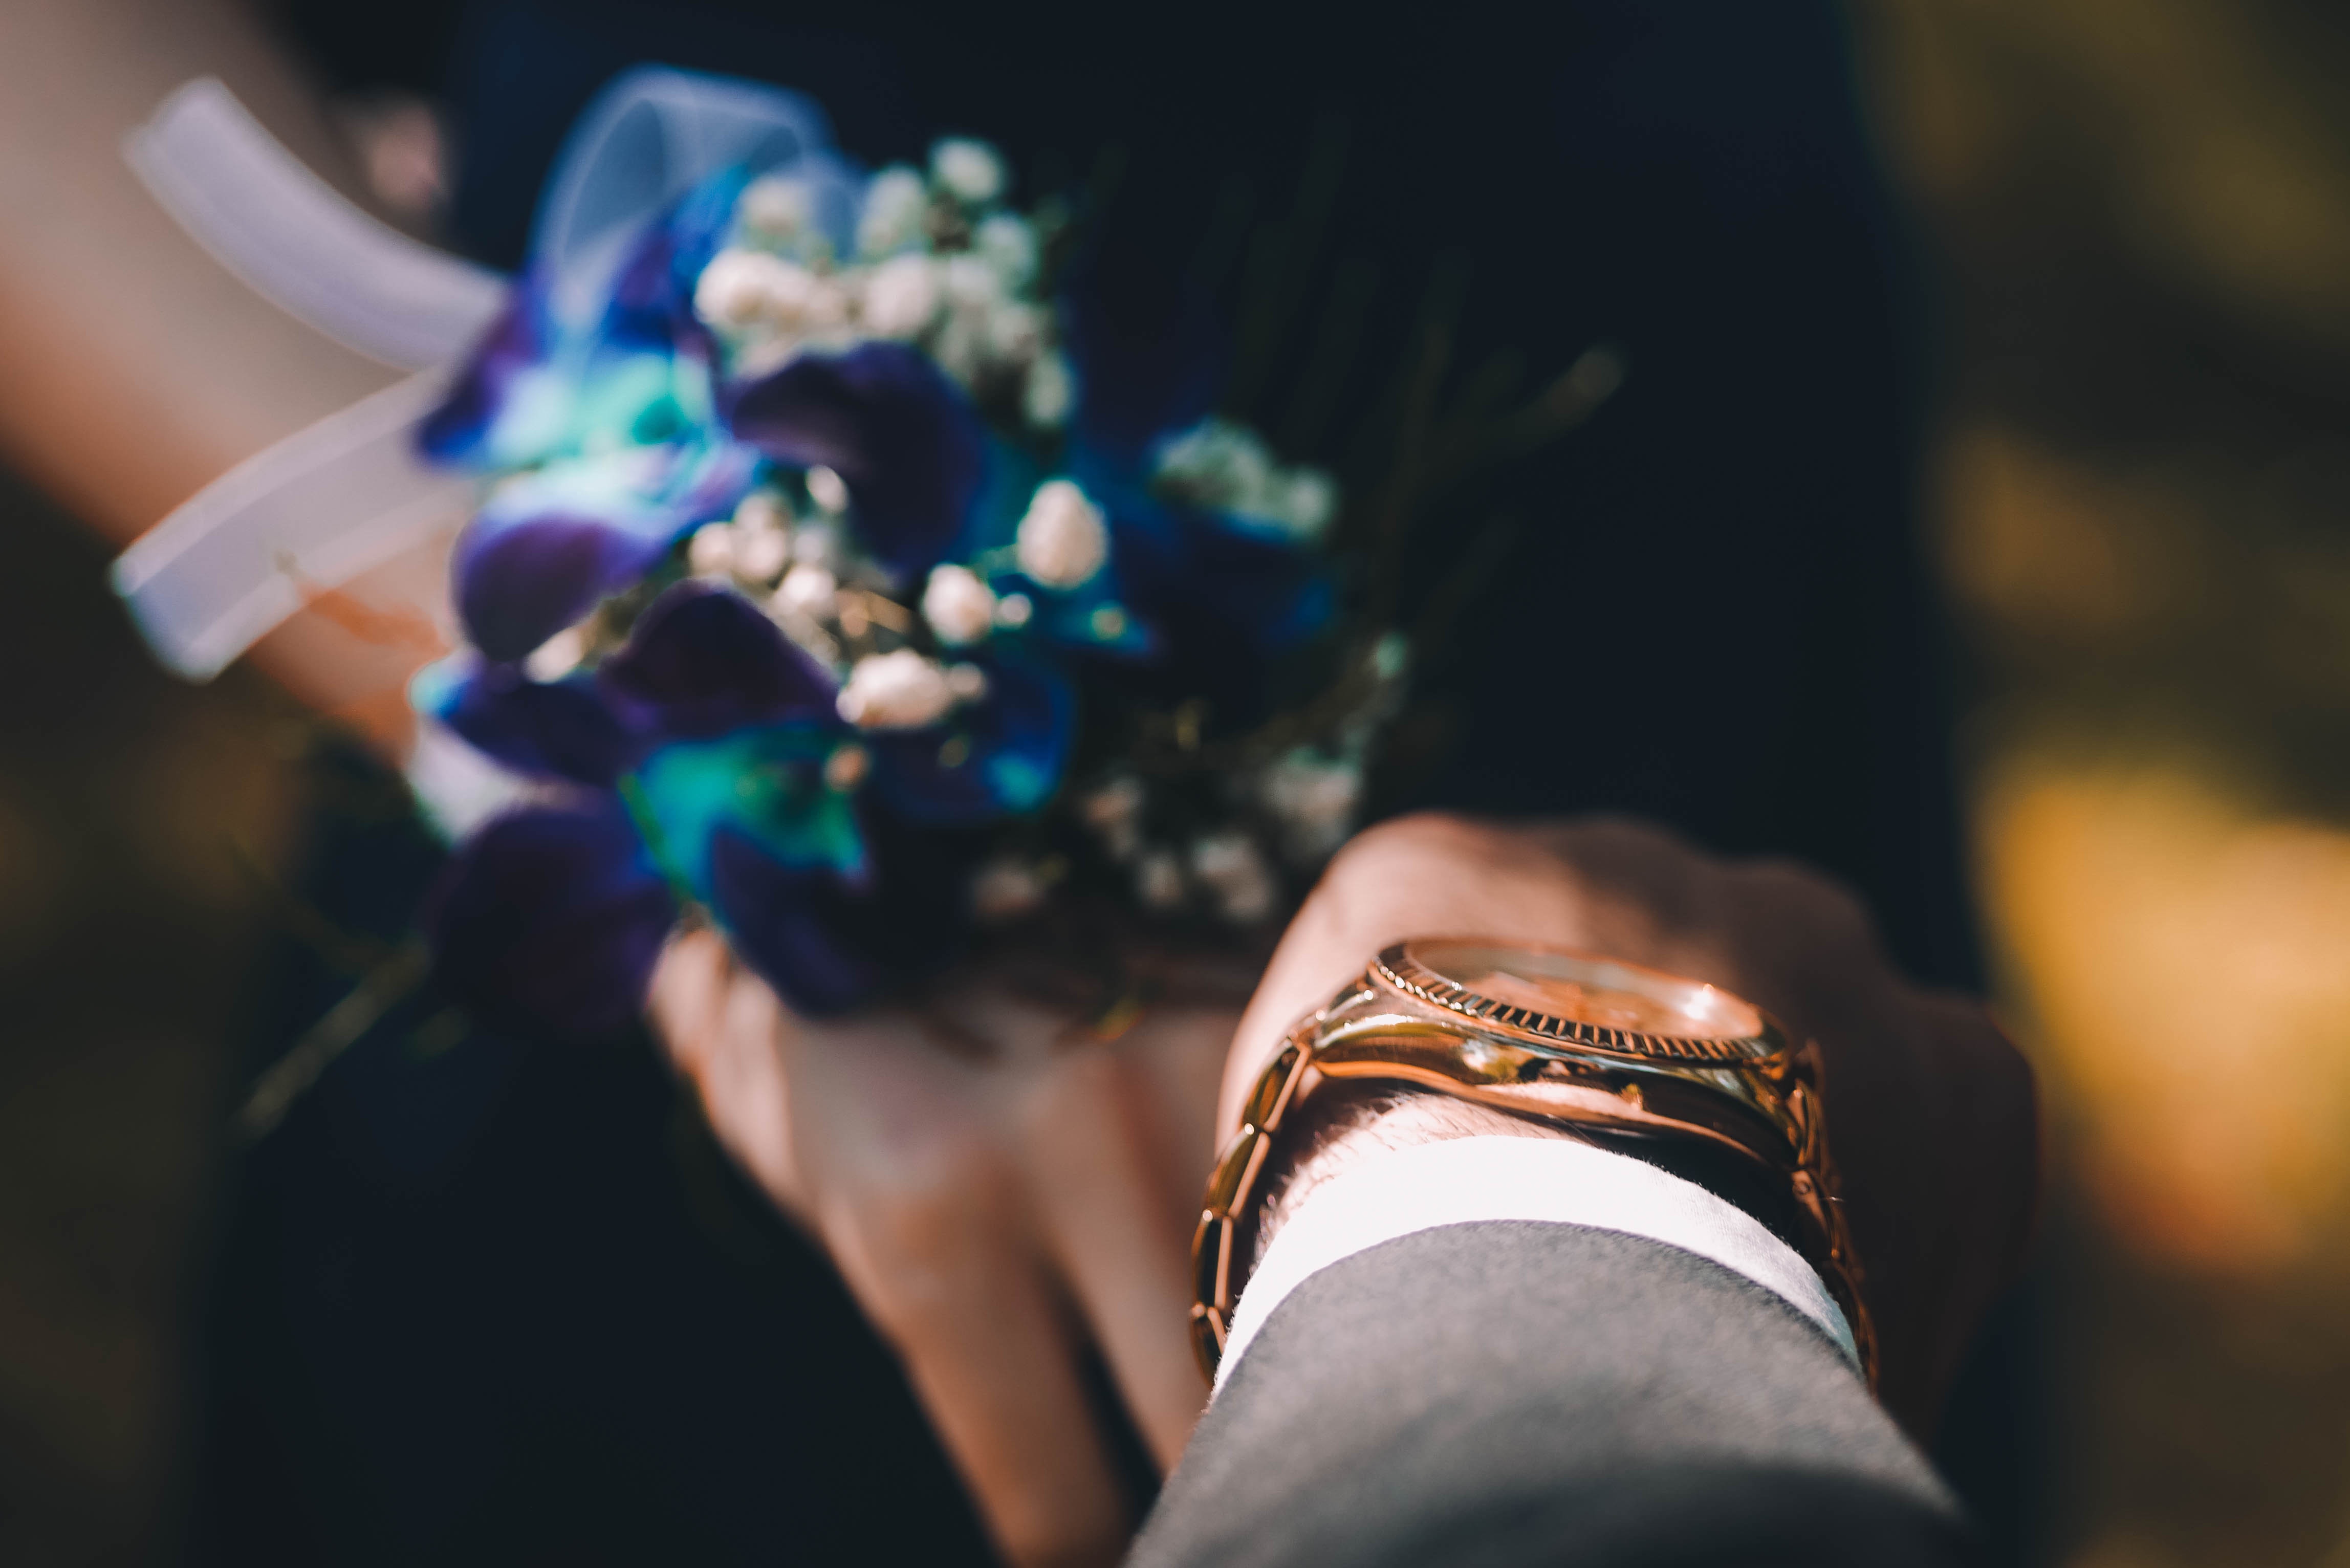
hand, photography, flower, spring, color, blue, close up, photograph, macro photography